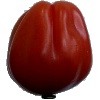
Label: tomato_heart